Cindy Sheehan

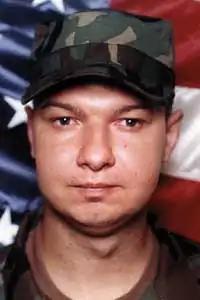
Casey Sheehan

Casey Austin Sheehan (May 29, 1979 – April 4, 2004) was a specialist in the United States Army who was killed during combat action while serving in the Iraq War.